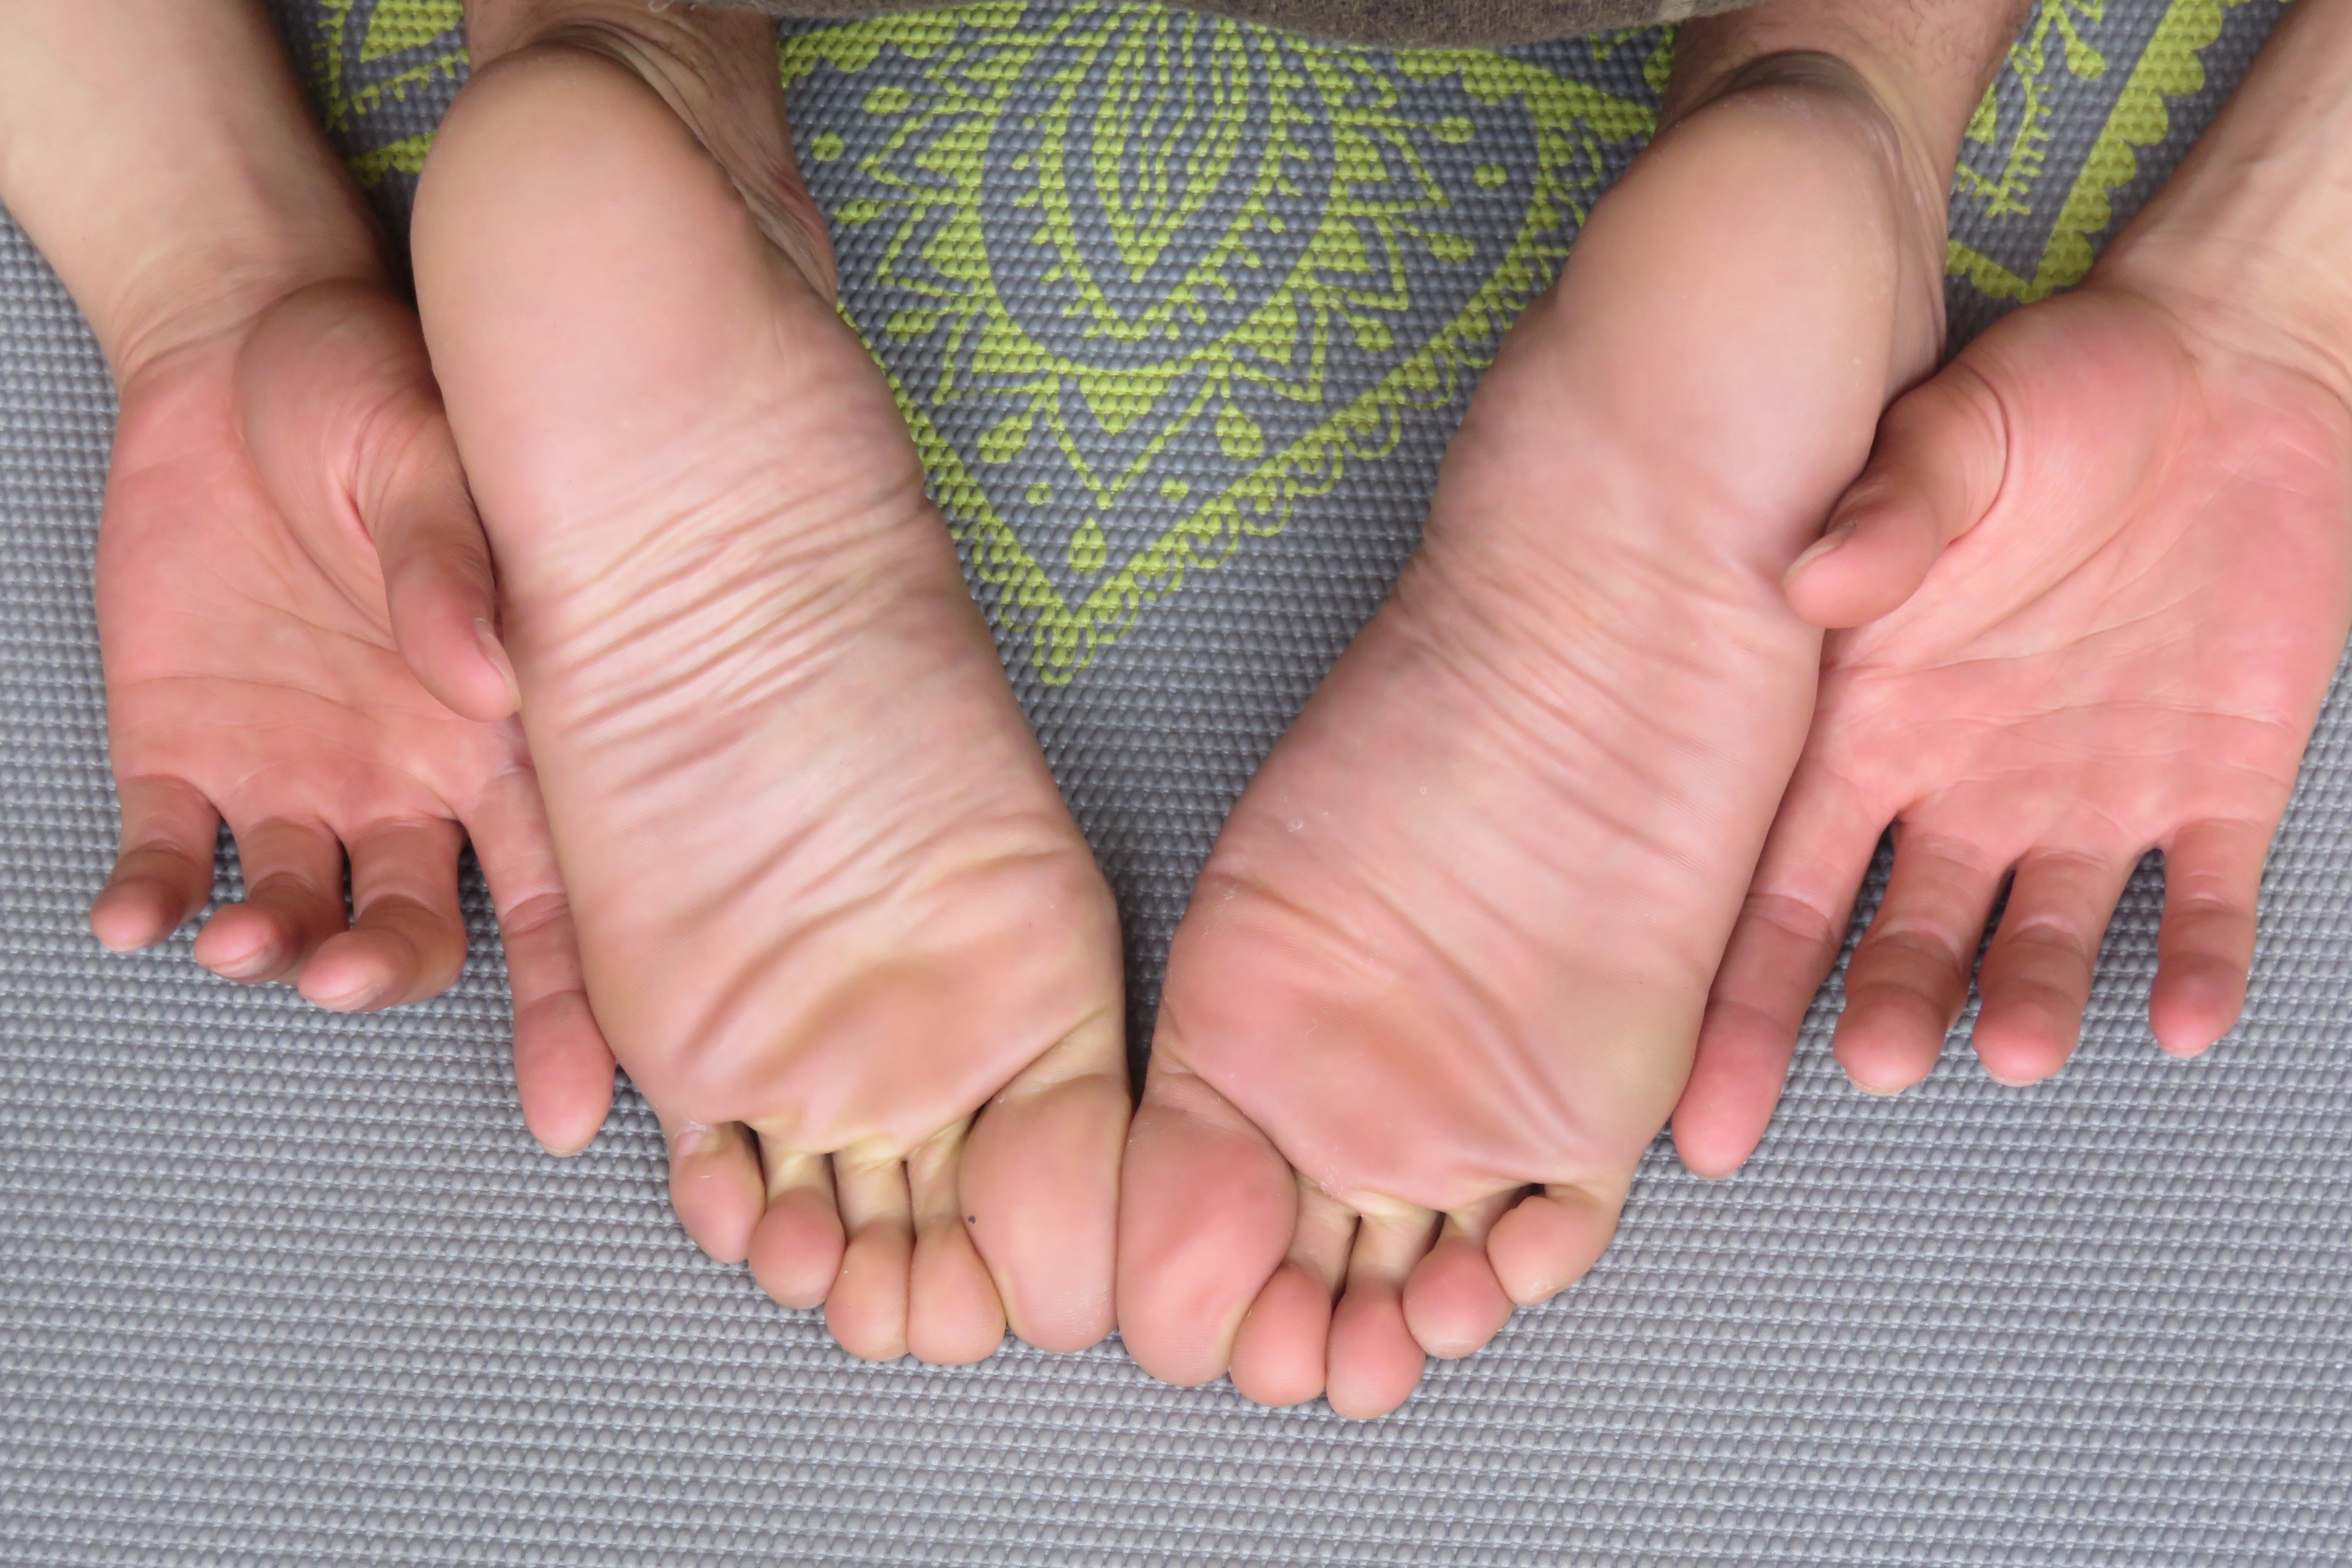
hand, feet, leg, finger, relax, foot, sole, rest, arm, nail, muscle, mouth, human body, relaxation, yoga, organ, body, toe, thumb, sense